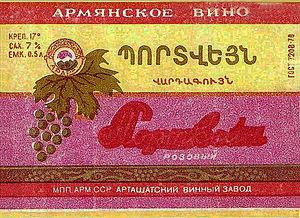
Porto rosé d'Arménie
La viticulture en Arménie est l'une des plus anciennes du monde. Elle fait partie avec celle de la Géorgie voisine de cette Transcaucasie, un des lieux d'origine de la vigne où la vigne sauvage muta en vigne cultivable et où eurent lieu les premiers foulages du raisin pour obtenir du vin. Cette production fut placée sous la protection de Spendaramet, déesse arménienne de la végétation, de la vigne et du vin. Cette divinité a été identifiée à la Déméter des Grecs, et à la Spenta Armaiti des Iraniens. Toutes trois protègent la « Terre Mère » et, à travers le rythme végétatif saisonnier, sont symboles de mort et de résurrection.